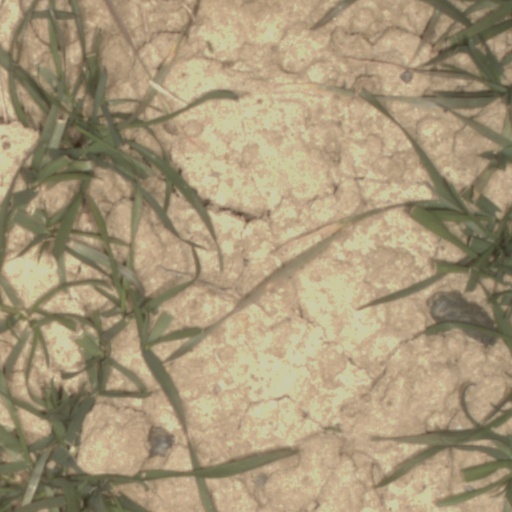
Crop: wheat